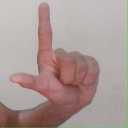
अक्षर: ल